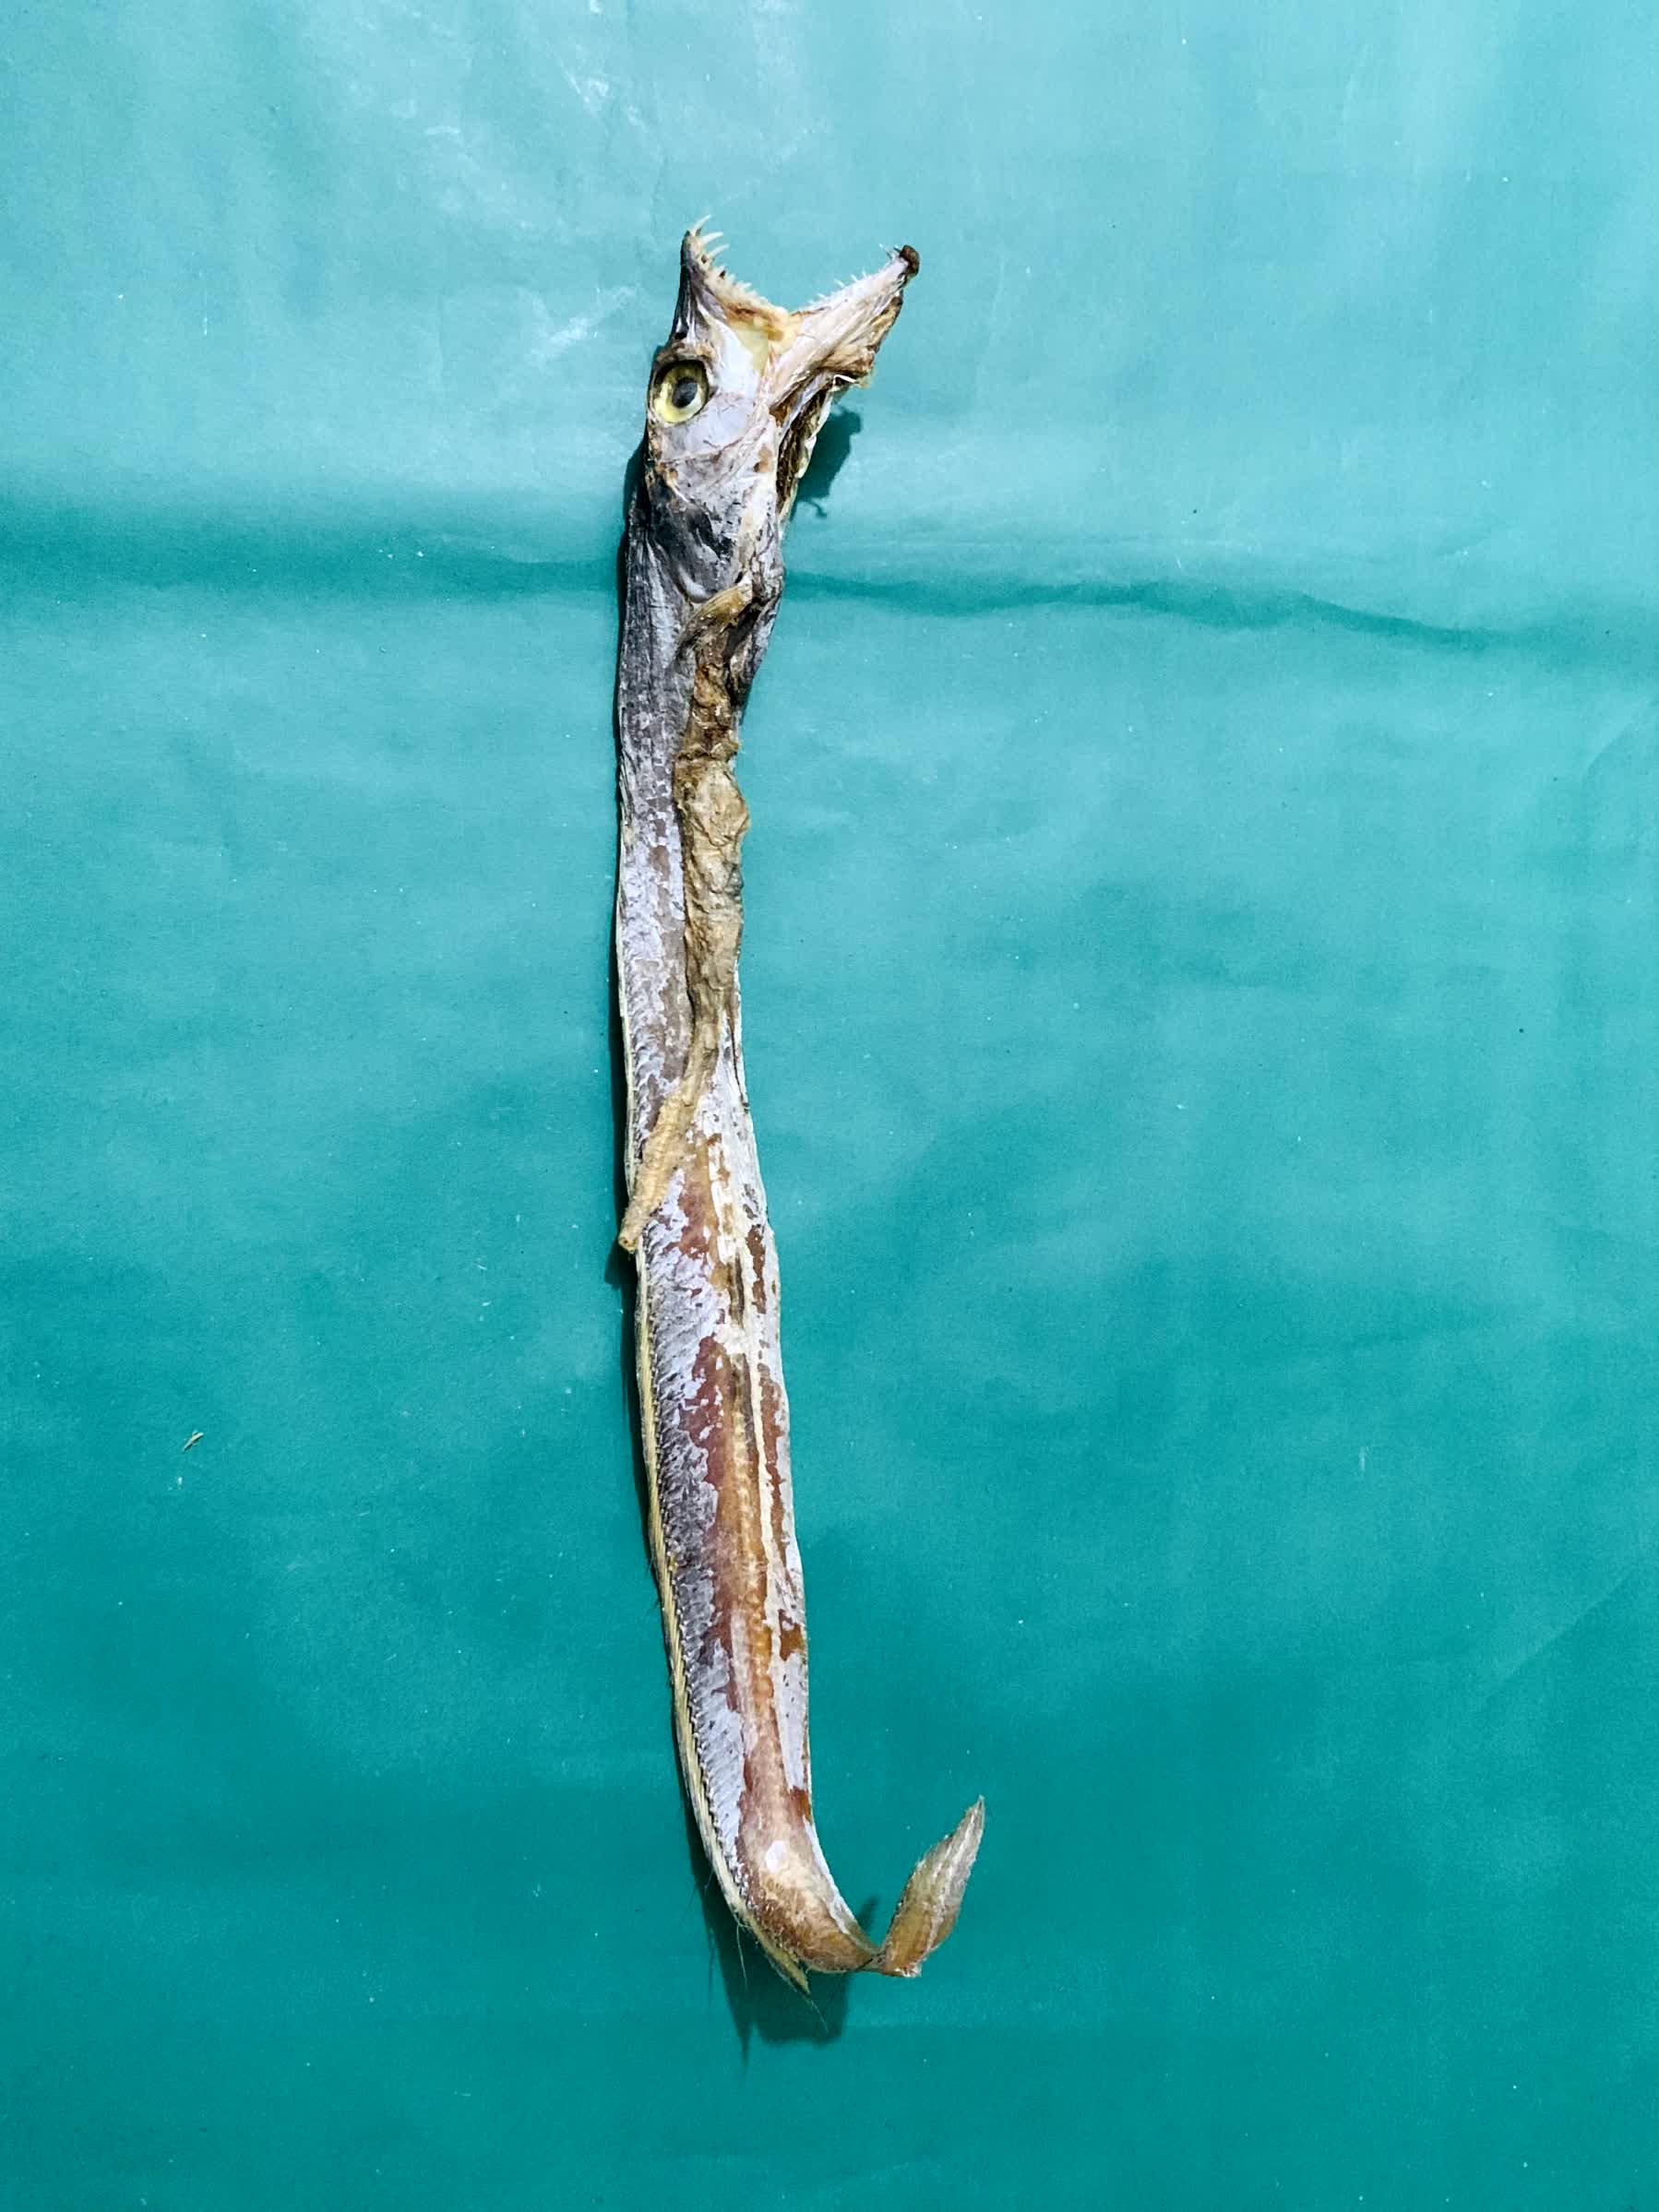
Species: Churi